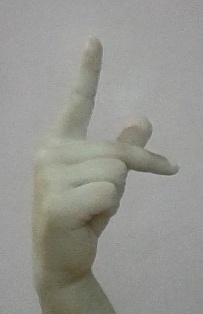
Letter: dha